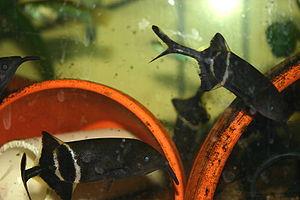
Les Mormyridés forment une famille de poissons d'eau douce d'Afrique tropicale et du bassin du Nil. Connus depuis la plus haute Antiquité, on les retrouve représentés sur les fresques et bas-reliefs ornant les tombes des pharaons. Leur représentant le plus connu, grâce à l'aquariophilie, est le poisson-éléphant, Gnathonemus petersii, ainsi nommé à cause de son barbillon en forme de trompe. Il en existe 203 espèces réparties en 18 genres. Ils peuvent mesurer jusqu'à 1,5 m de long, mais la majorité ont une taille comprise entre 9 et 50 cm. Ils sont remarquables par la taille de leur cervelet qui atteint le 50ᵉ du poids du corps et qui recouvre une grande partie du reste de l'encéphale, mais aussi par la présence à la base de la queue d'un organe électrique qu'ils utilisent pour percevoir leur environnement en envoyant de légères décharges électriques. Les impulsions générées par leur organe électrique sont extrêmement brèves, moins d'une milliseconde, plus courtes qu'un potentiel d'action, et sont répétées à un rythme variable sans interruption de plus d'une seconde.
Gnathonemus est un genre de poissons de la famille des Mormyridés. Ce genre représente les espèces appelées poissons éléphants. Toutes les espèces que regroupe ce genre se rencontre uniquement en Afrique.